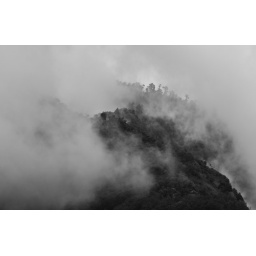
forest in clouds